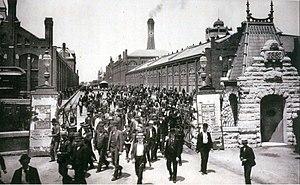
L'histoire de Chicago commence en 1833 avec la fondation officielle de la ville qui tient une place importante dans l'histoire industrielle et culturelle des États-Unis. Chicago est devenue la plus grande ville de l’État de l'Illinois, le centre névralgique de la région du Midwest, et la troisième métropole des États-Unis, après New York et Los Angeles. Elle constitue le centre économique et culturel de la région des Grands Lacs et du Midwest. La commune compte 2 722 389 habitants d'après le dernier recensement de l’année 2016, alors que la région métropolitaine communément appelée « Chicagoland » concentre 9 526 434 habitants.